Za križen

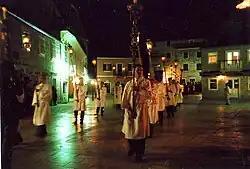
Procession of the cross

Za križen (local vernacular Croatian for "Following the Cross") is a night procession that happens every Maundy Thursday on the island of Hvar, Croatia. The event has centuries of tradition and is included in the UNESCO Intangible Cultural Heritage Lists.